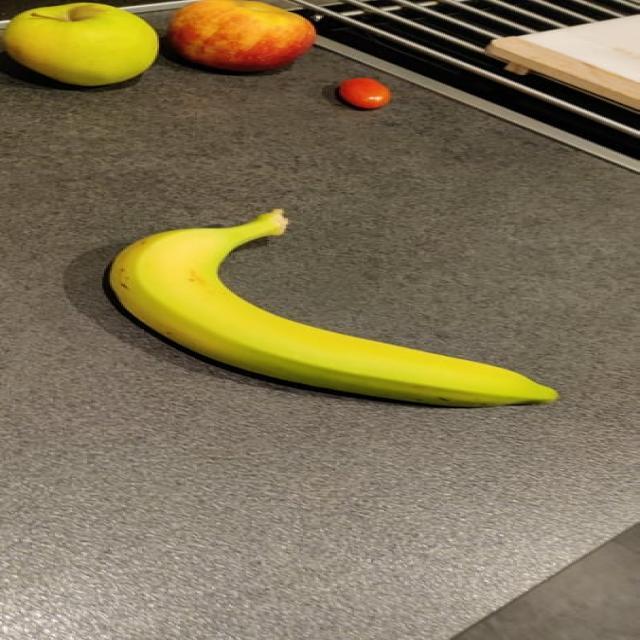
Label: bananas